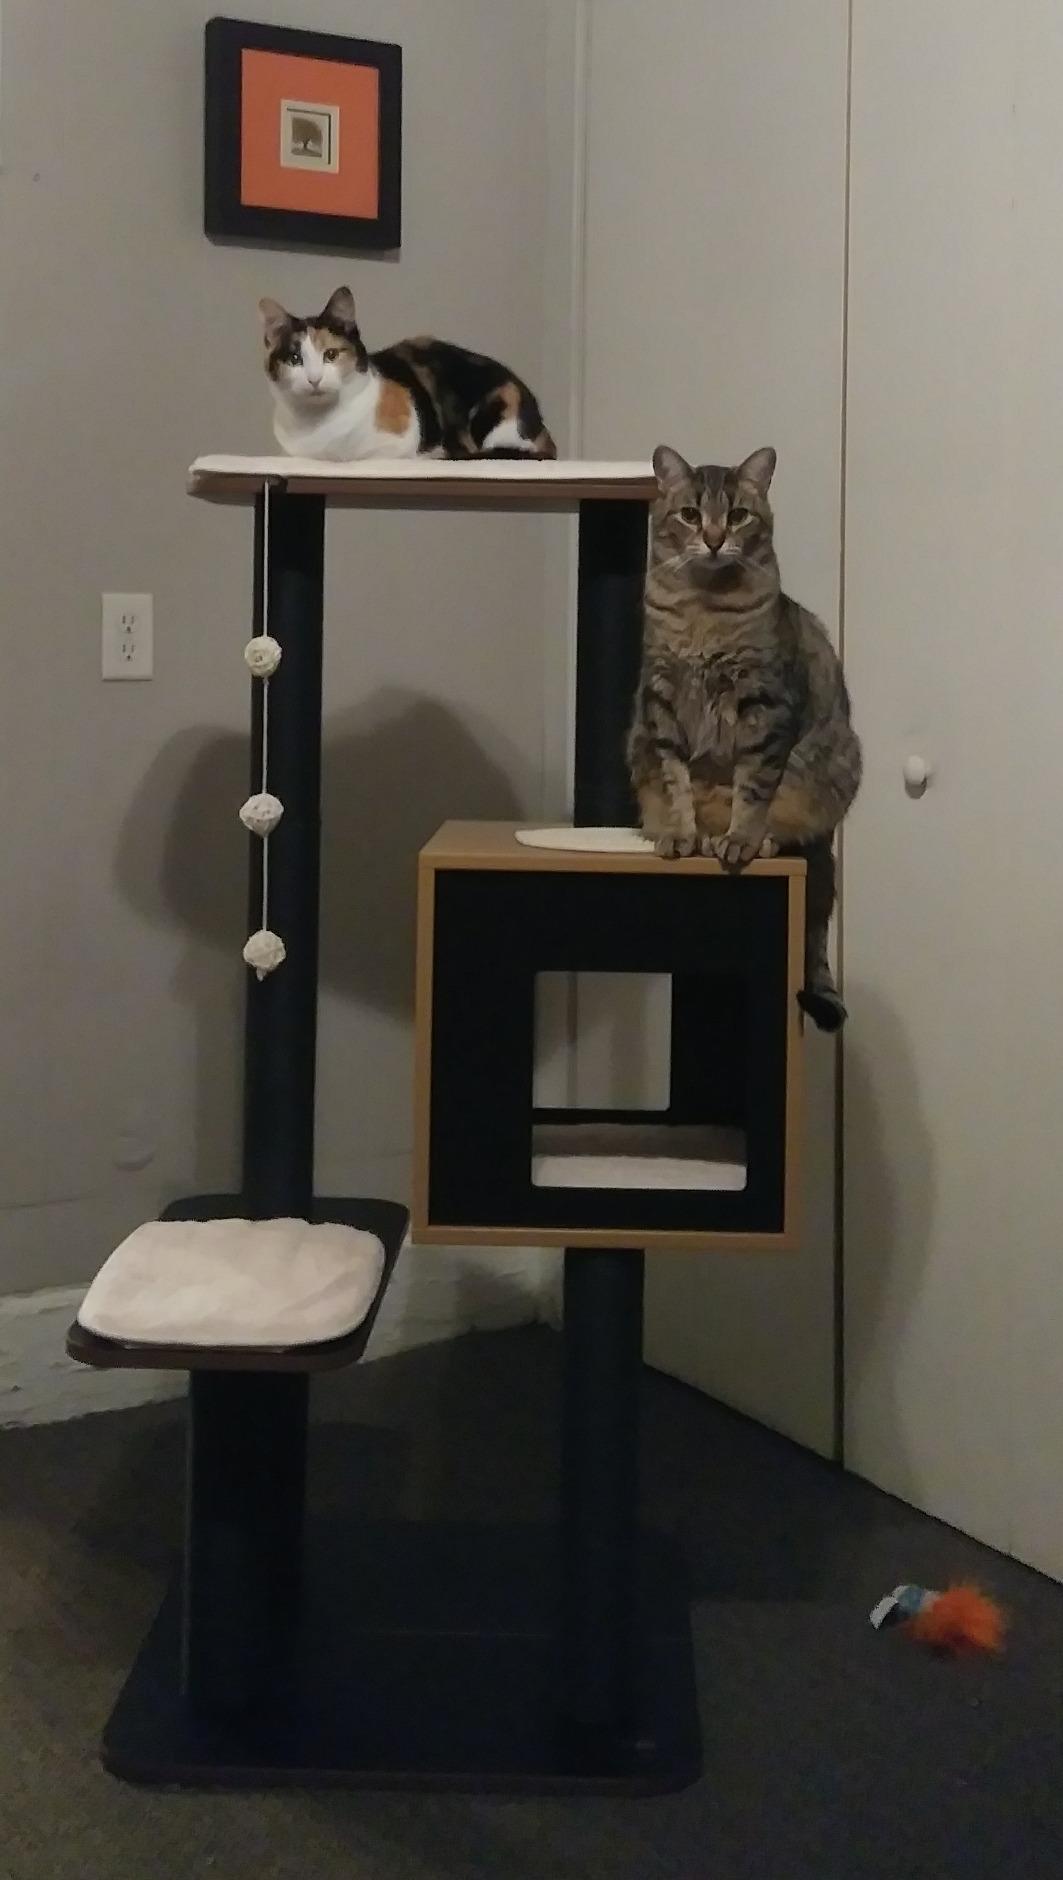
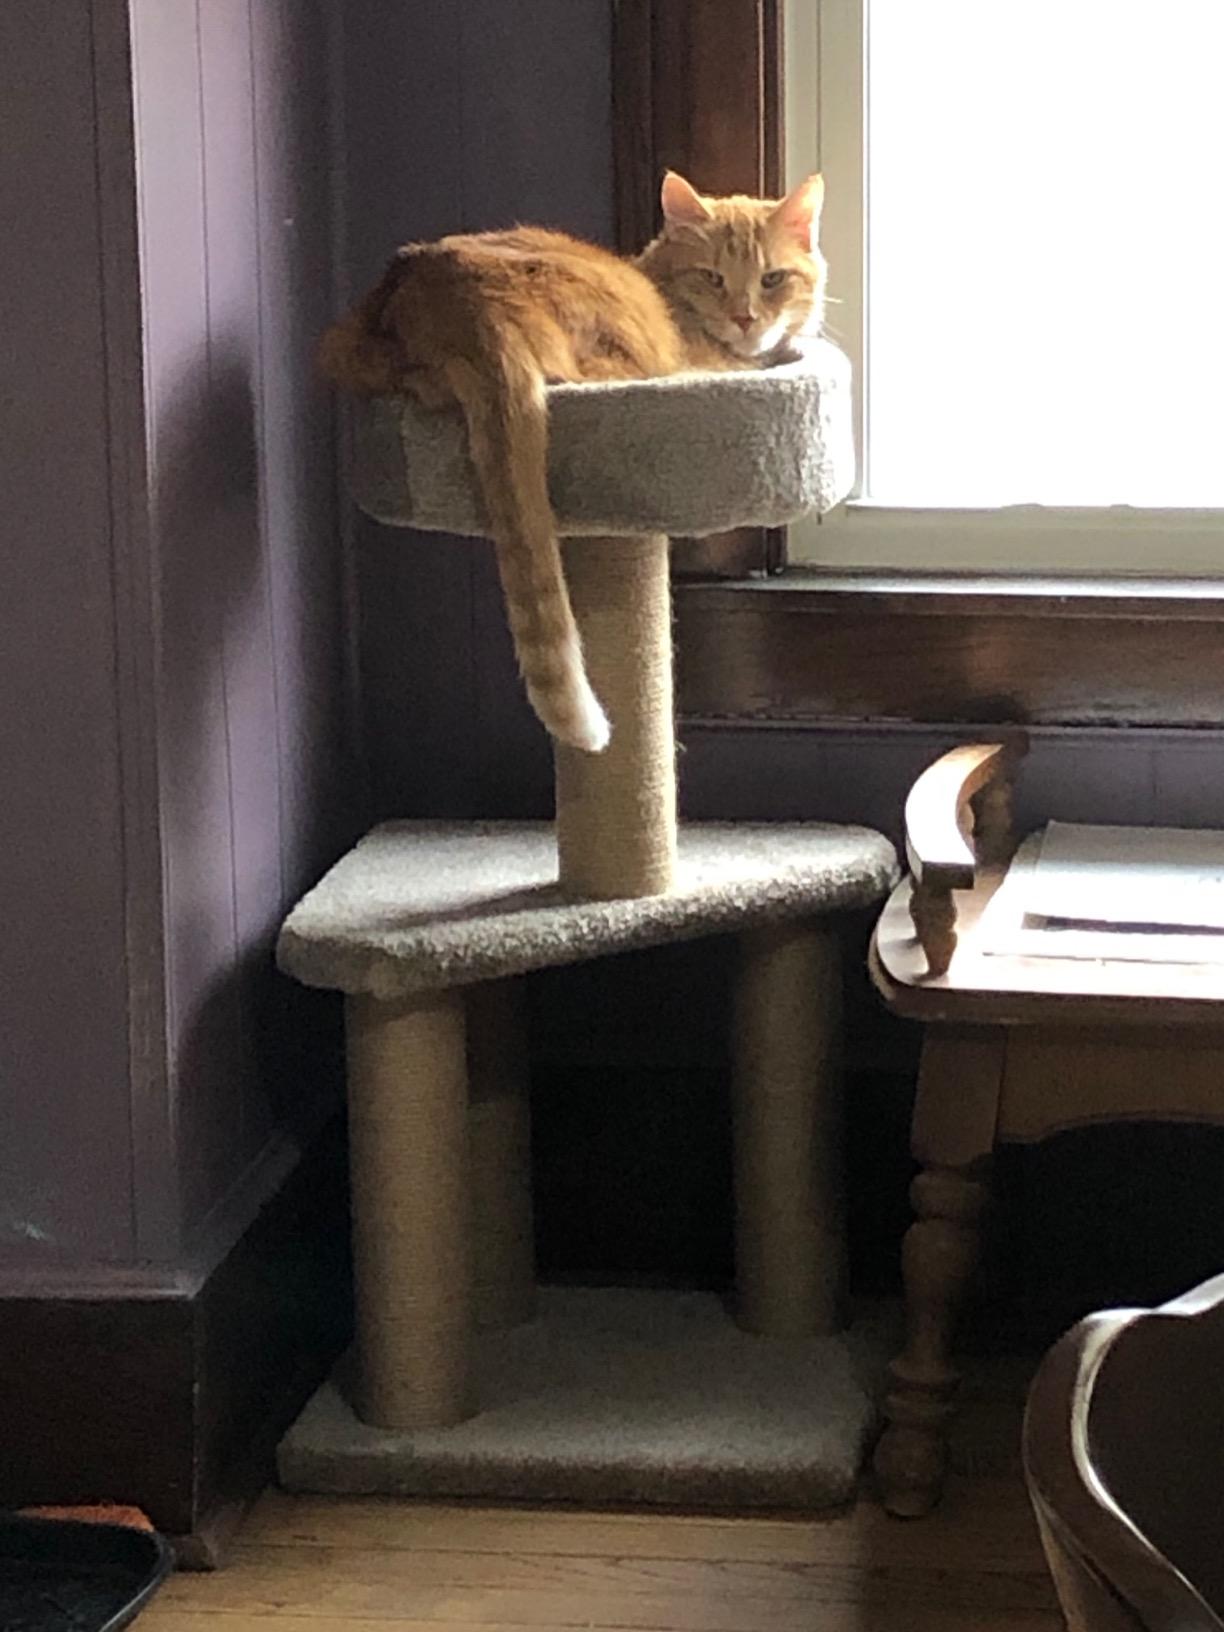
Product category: items_cat tree
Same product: no